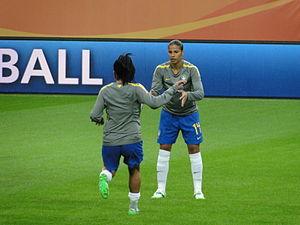
Fabiana da Silva Simões - Match de phase de groupes de la coupe du monde entre le Brésil et la Norvège le 3 juillet 2011 à Wolfsbourg